Digital private mobile radio

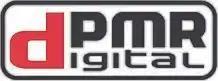
dPMR Logo

A simplified version of the dPMR protocol intended for licence-free applications was also published by ETSI under the reference TS 102 490.